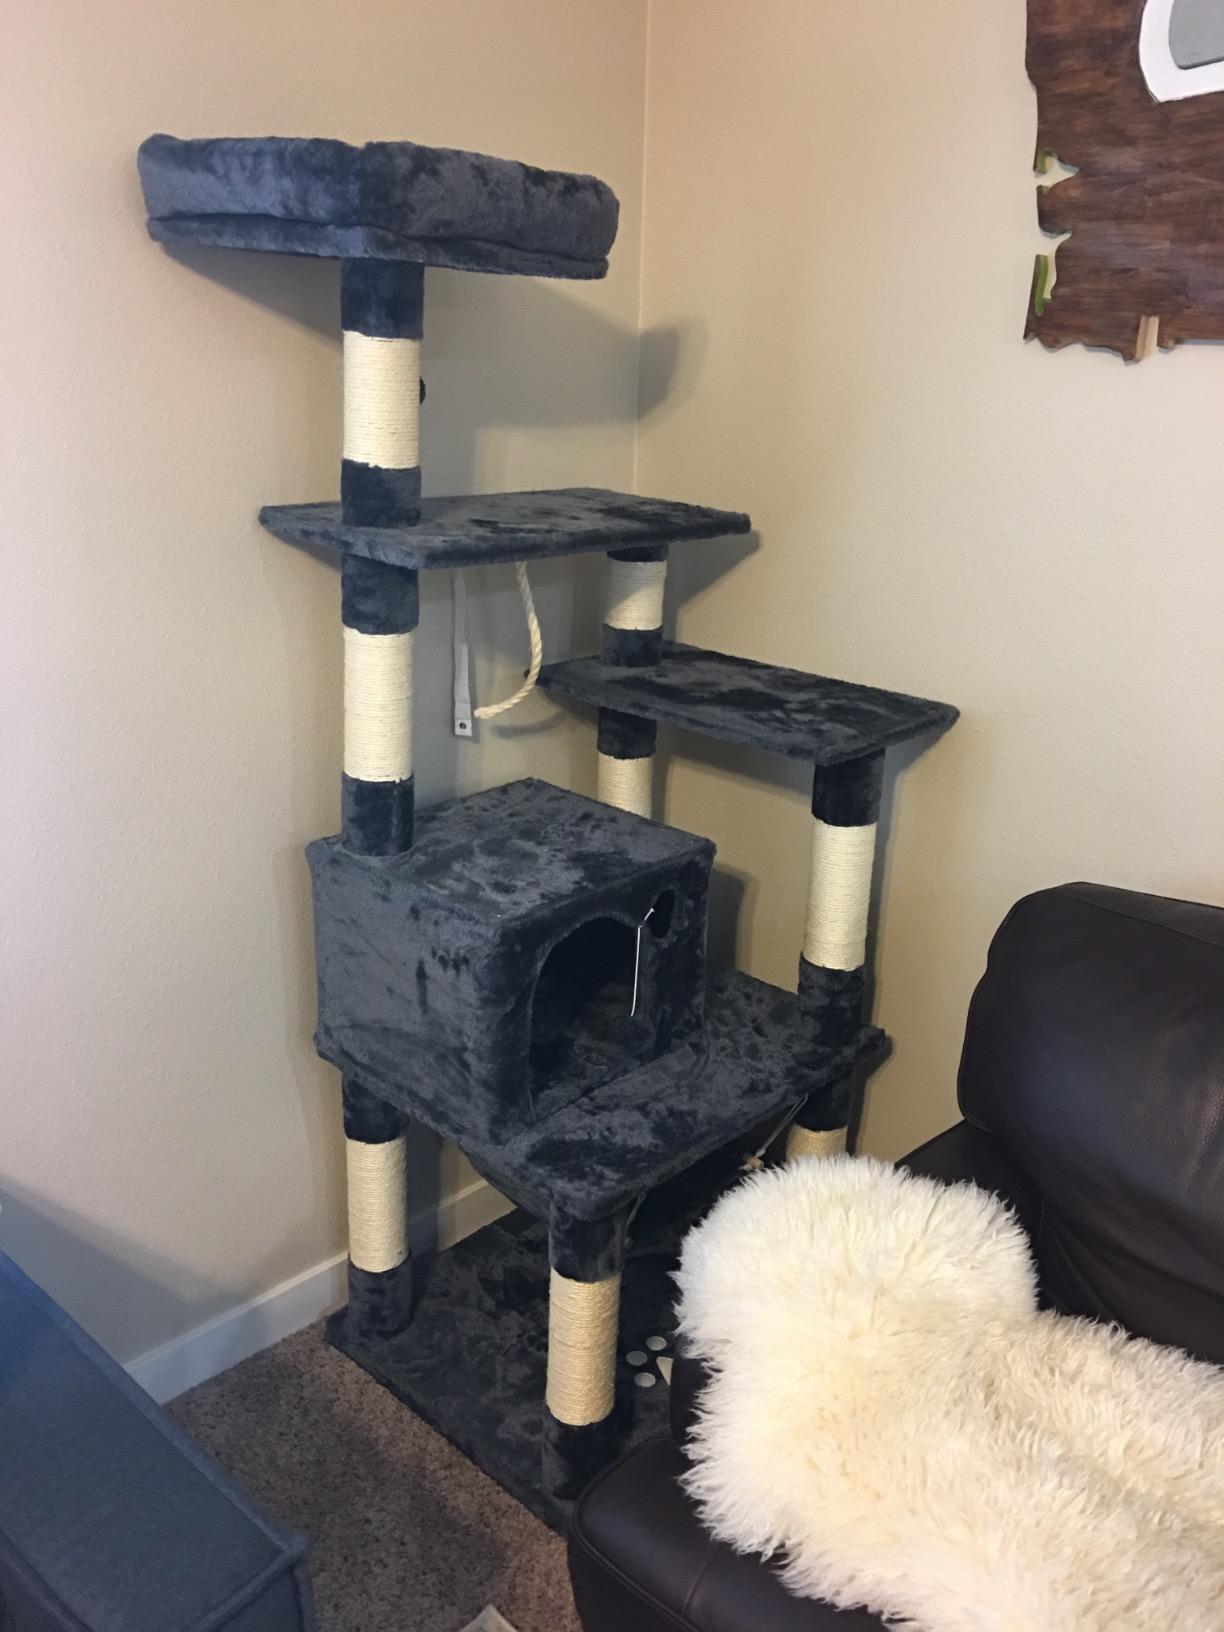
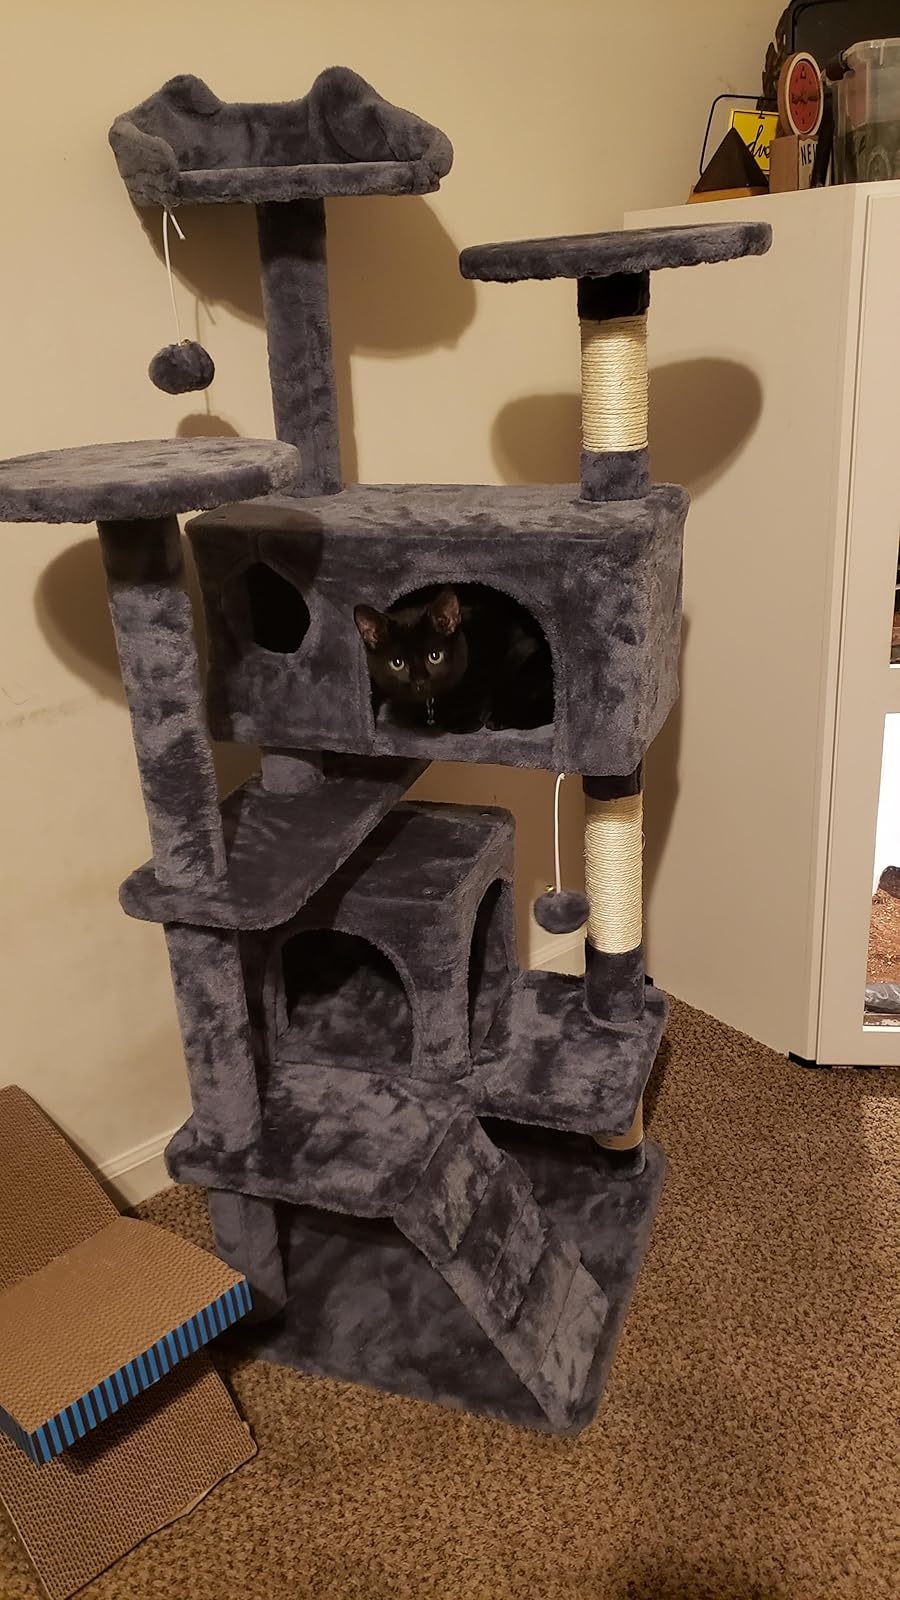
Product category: items_cat tree
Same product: no